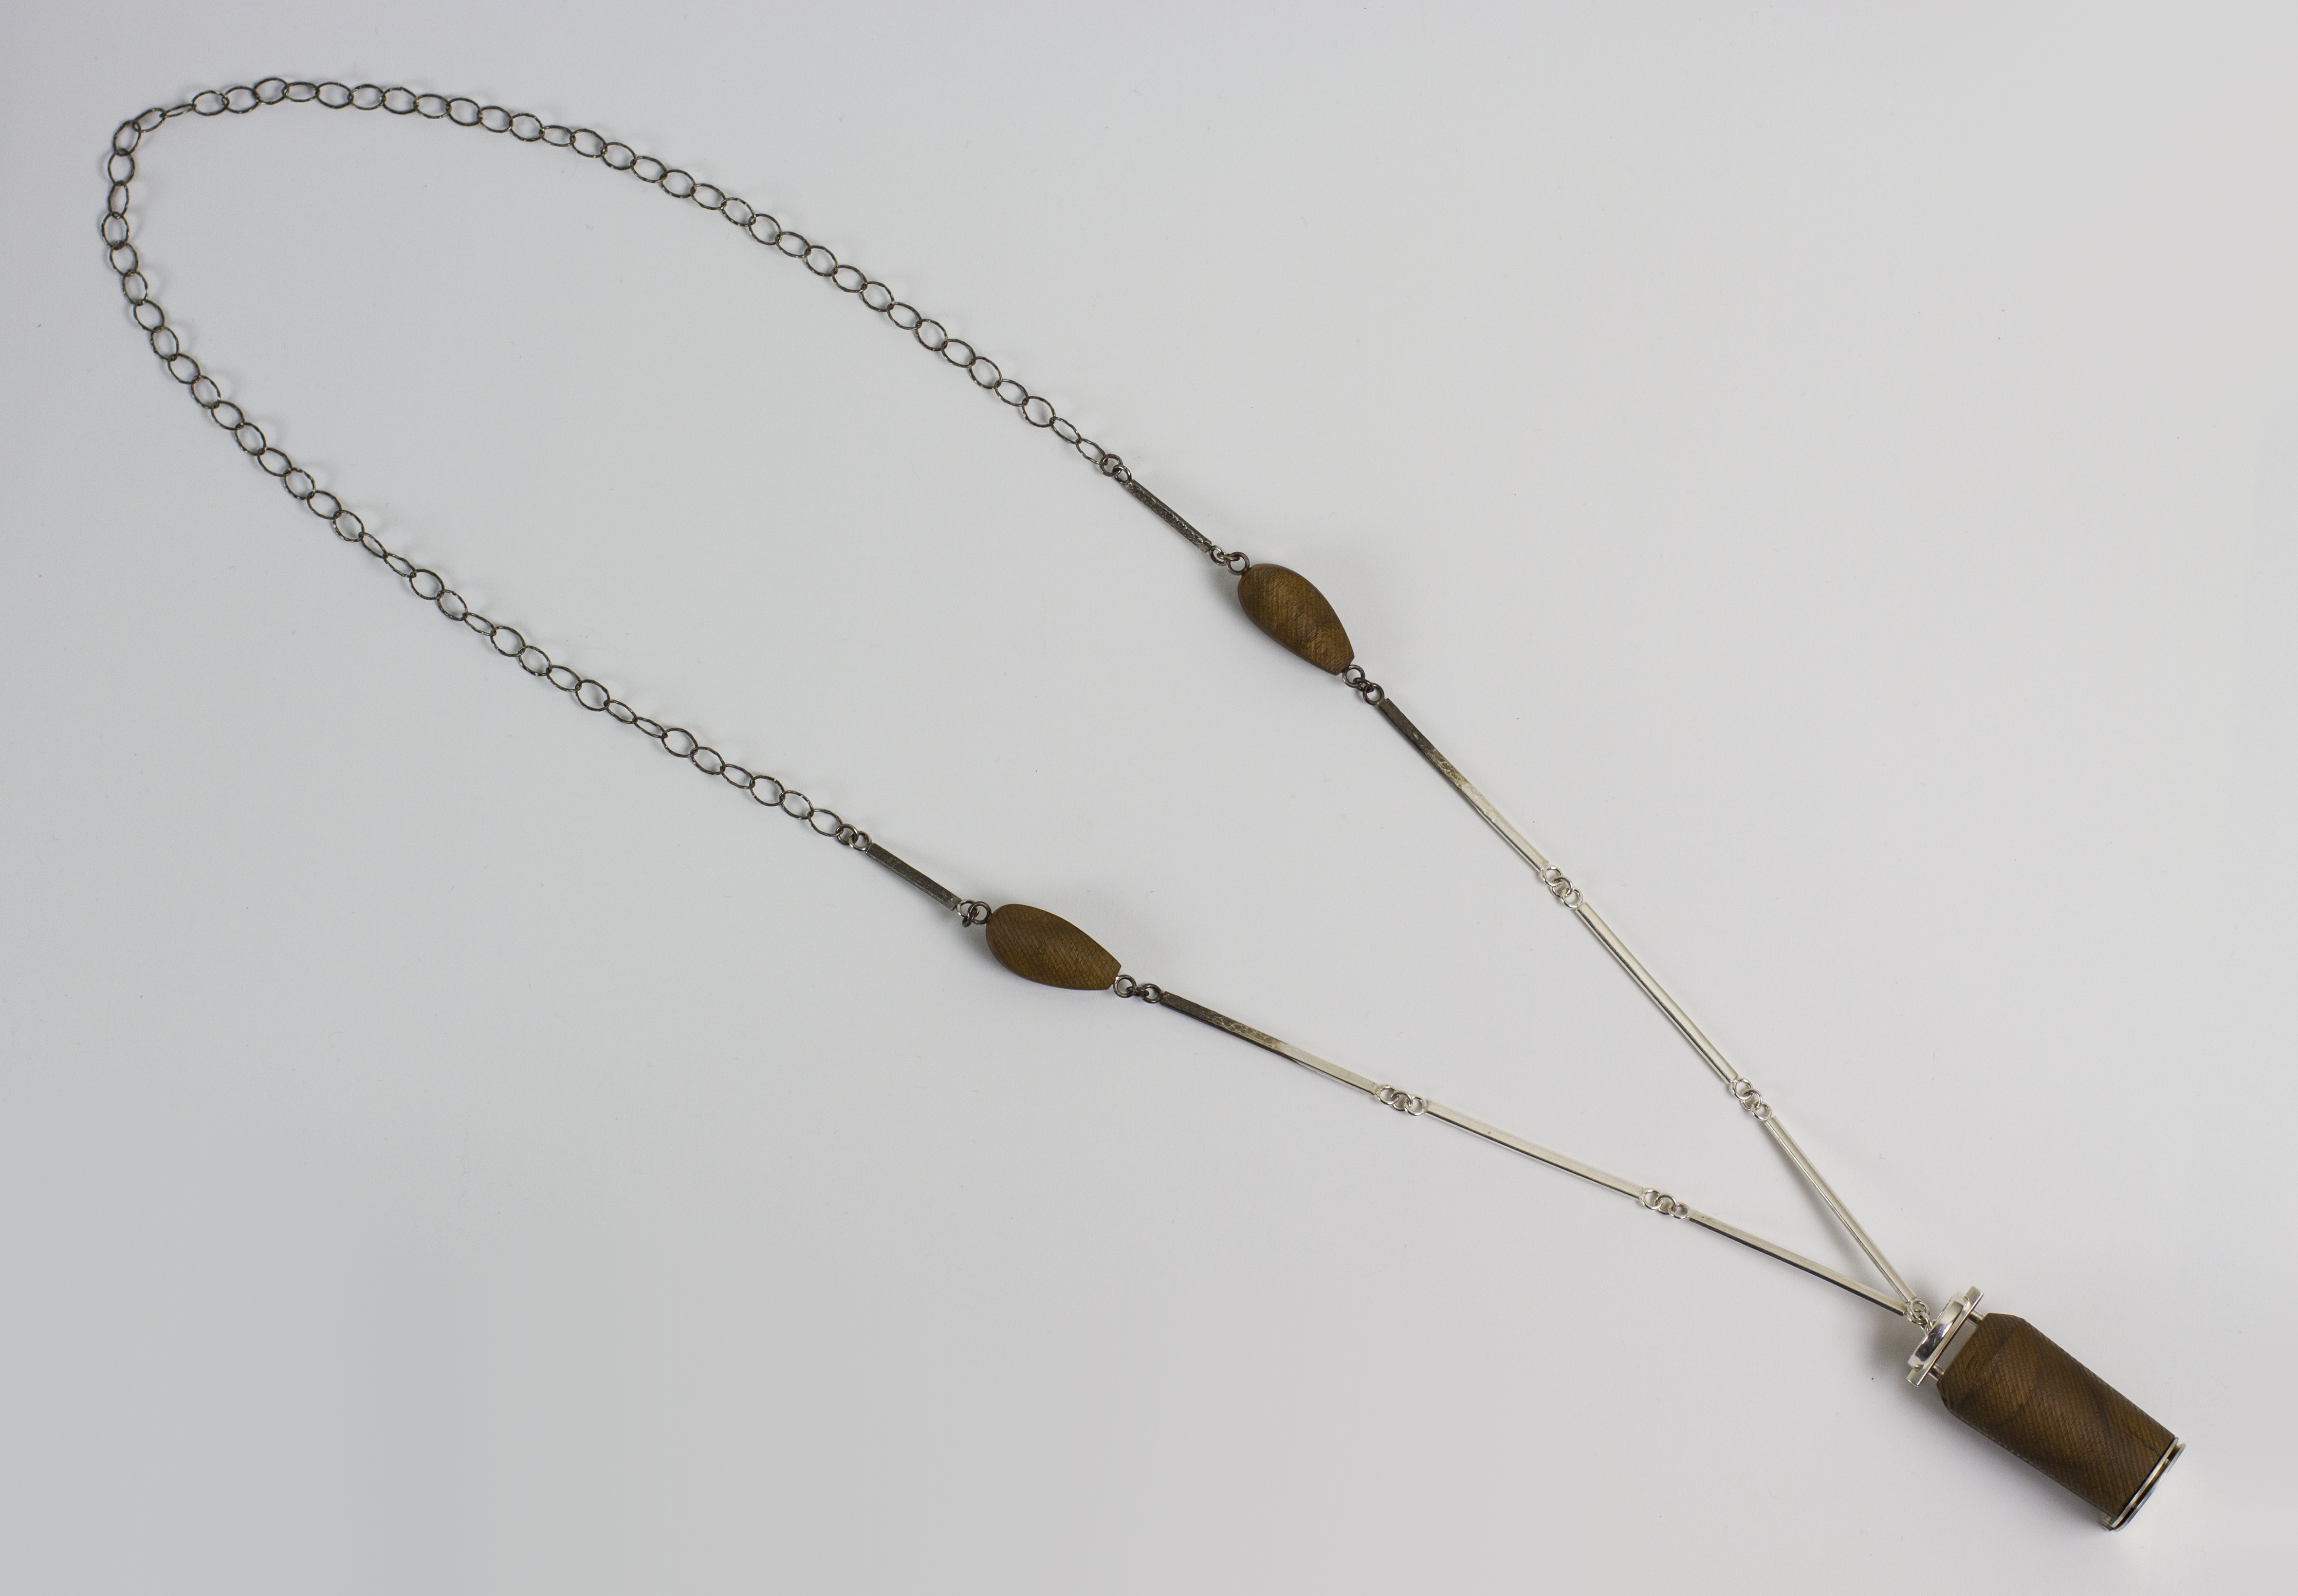
girl, chain, female, fashion, jewelry, necklace, jewellery, art, luxury, glamour, fashion accessory